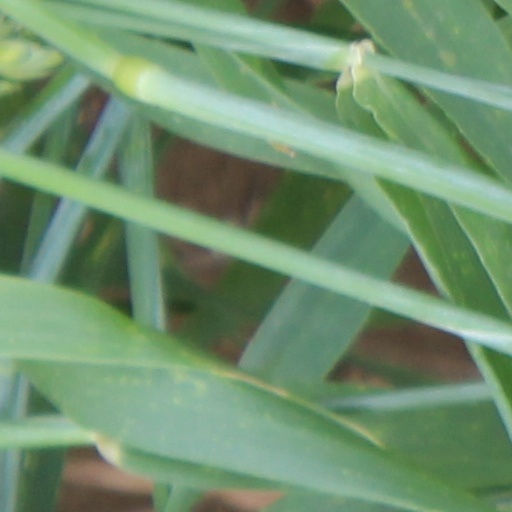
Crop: wheat